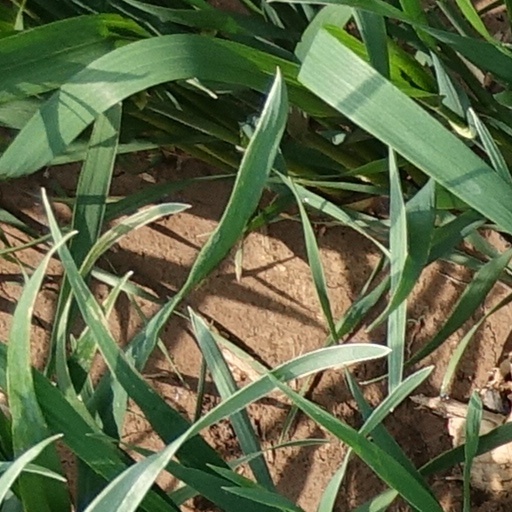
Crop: wheat